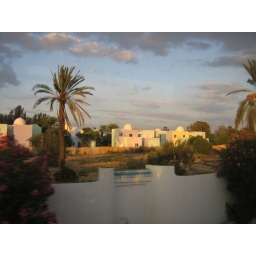
taken through window in bus